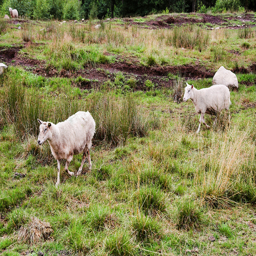
A couple of white sheep standing on top of a lush green field.
Two goats wandering around a very muddy field
Two cream-colored goats walking in a tussocky landscape.
A couple of sheep walking through a field of tall grass.
Sheep move and rest in a grassy field.